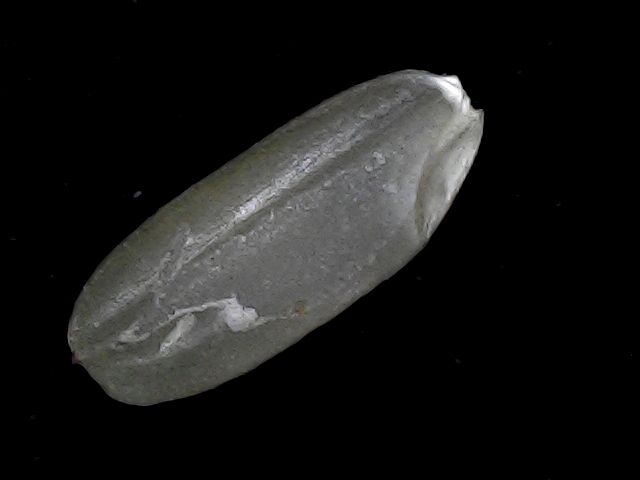
Rice variety: BR22